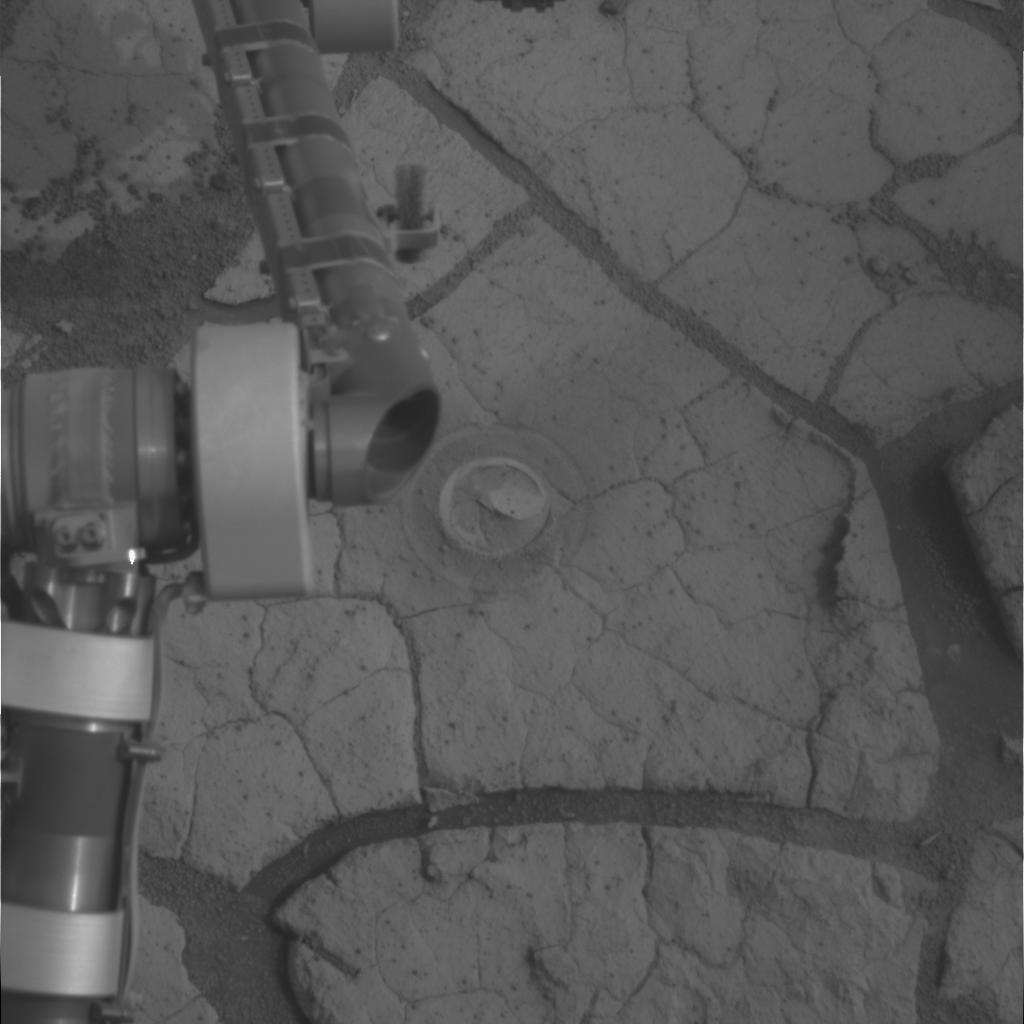
Surface features visible: Arm Hardware, Rock Outcrops, Rock (Linear Features), Soil, Spherules, Nearby Surface, Rover Parts